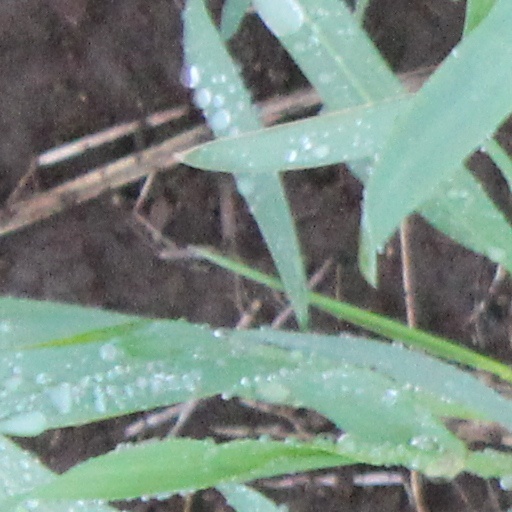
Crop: wheat